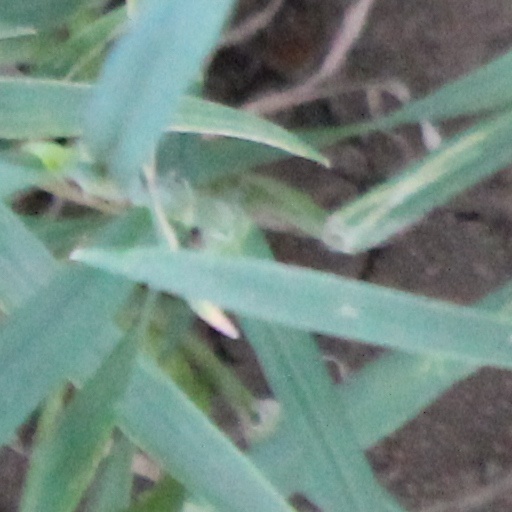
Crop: wheat